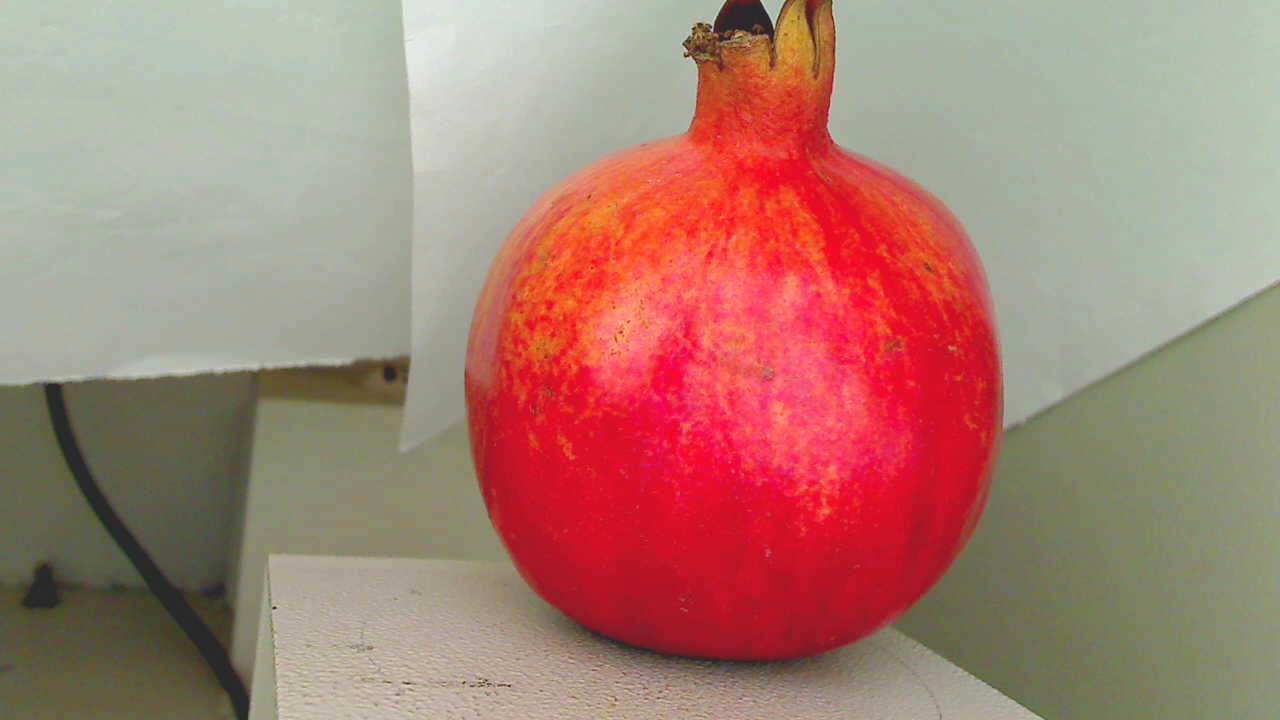
Grade: grade-1
Quality: quality-4